2000 Brazilian Grand Prix

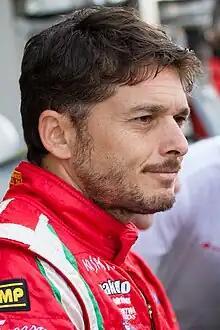
Giancarlo Fisichella "(pictured in 2012)" earned his first podium finish of the season in second.

During Saturday's one-hour qualifying session, drivers simultaneously circulated the track. Each driver was limited to twelve laps; their fastest laps determined the race's starting order. The 107% rule was in effect during qualifying, requiring each driver to stay within 107% of the fastest lap to qualify for the race. Heavy rain fell during the session's final 15 minutes, making the track slippery and preventing drivers from lapping faster. A heavy wind caused a gantry-mounted cardboard advertising hoarding connected by nylon ties above the start/finish straight to detach from the fasteners and fall onto the track, forcing qualifying to be stopped three times to have them removed. Häkkinen lapped fastest before the rain began with 15 minutes to go at 1:14.111 lap for his second consecutive and 23rd career pole position. His teammate Coulthard qualified second, with the Ferraris of Michael Schumacher and Barrichello third and fourth, respectively; Schumacher understeered onto the grass on his second timed lap, damaging his car's undertray on the corrugations of a high-mounted kerb. He finished qualifying in the spare Ferrari. Because of the stoppage, Barrichello had to abandon a fast lap. Fisichella, fifth, praised his car's handling. Irvine in sixth was happy with his Jaguar's grip and balance.